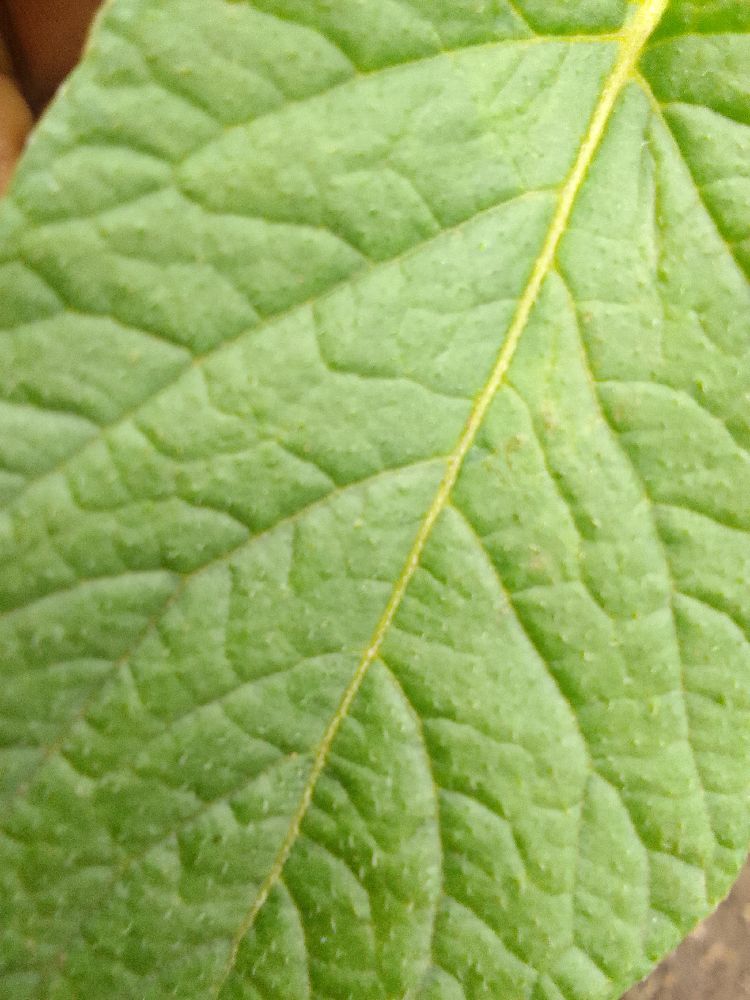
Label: Healthy